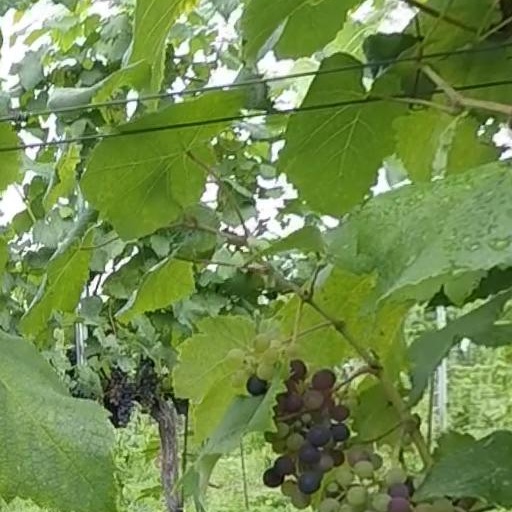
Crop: grape